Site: brandenburg
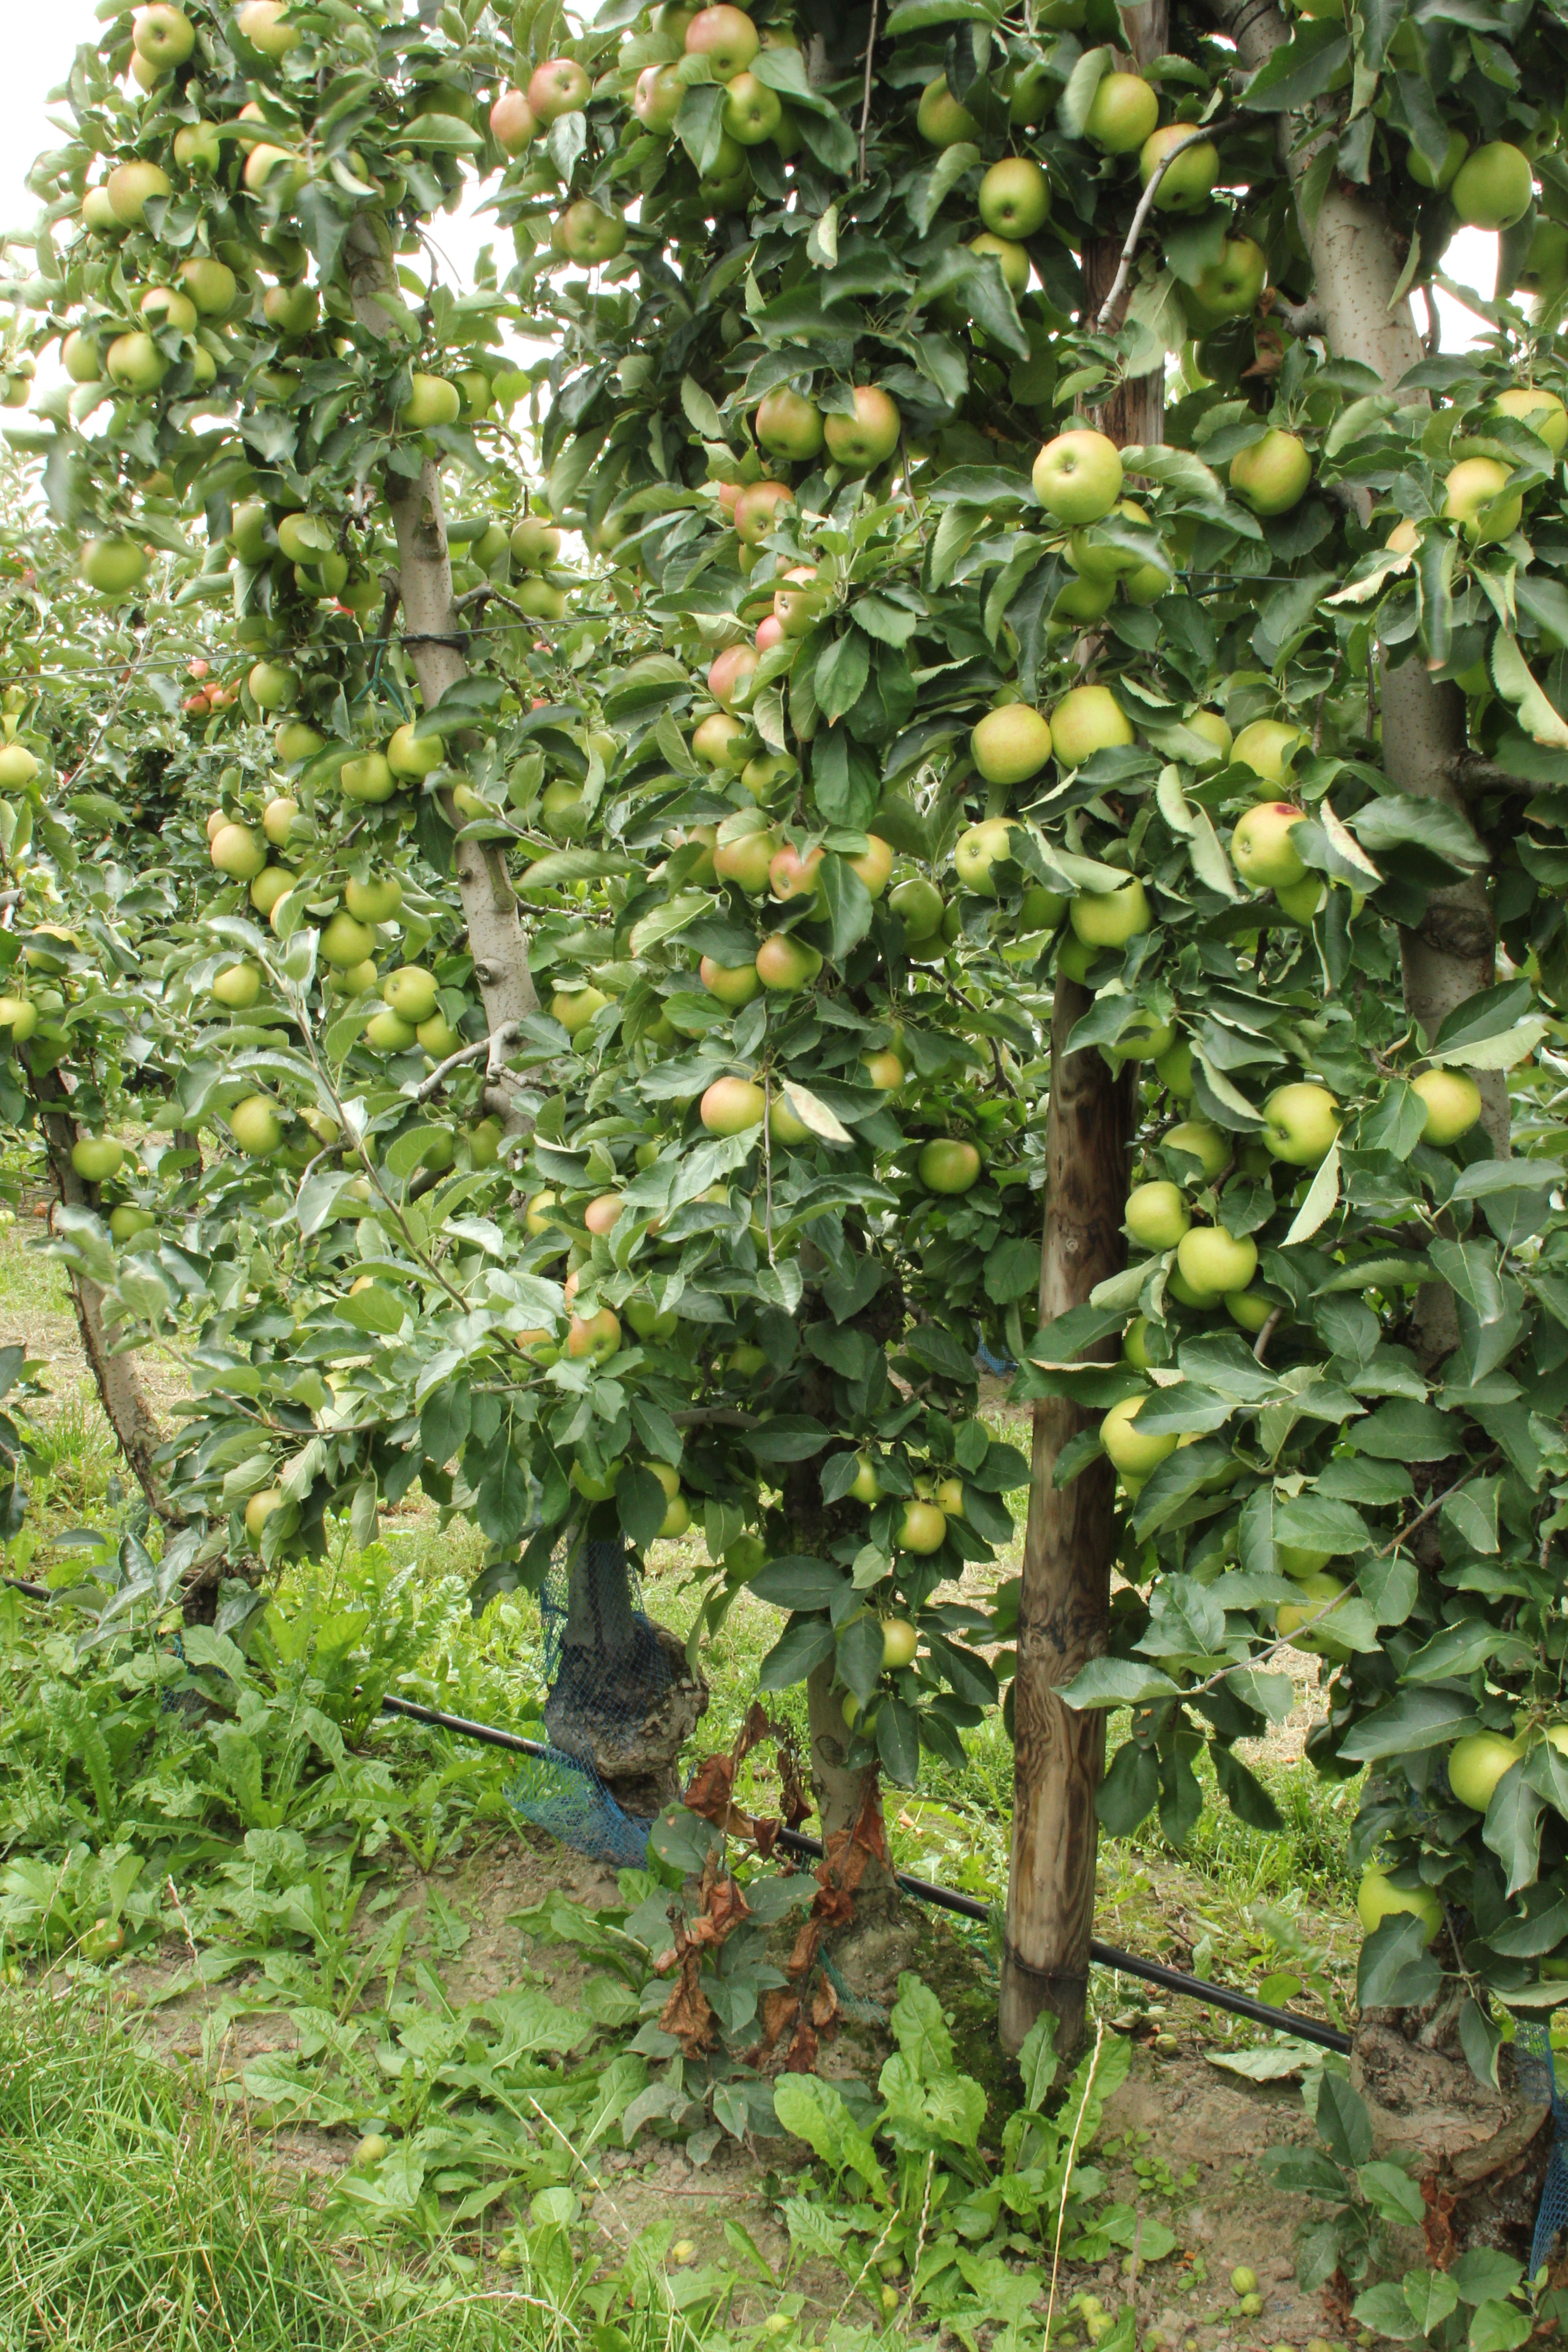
Growth stage (BBCH 87): Maturity of fruit and seed